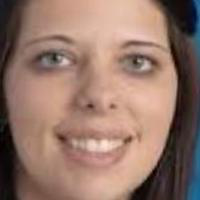
Age group: age 31-40